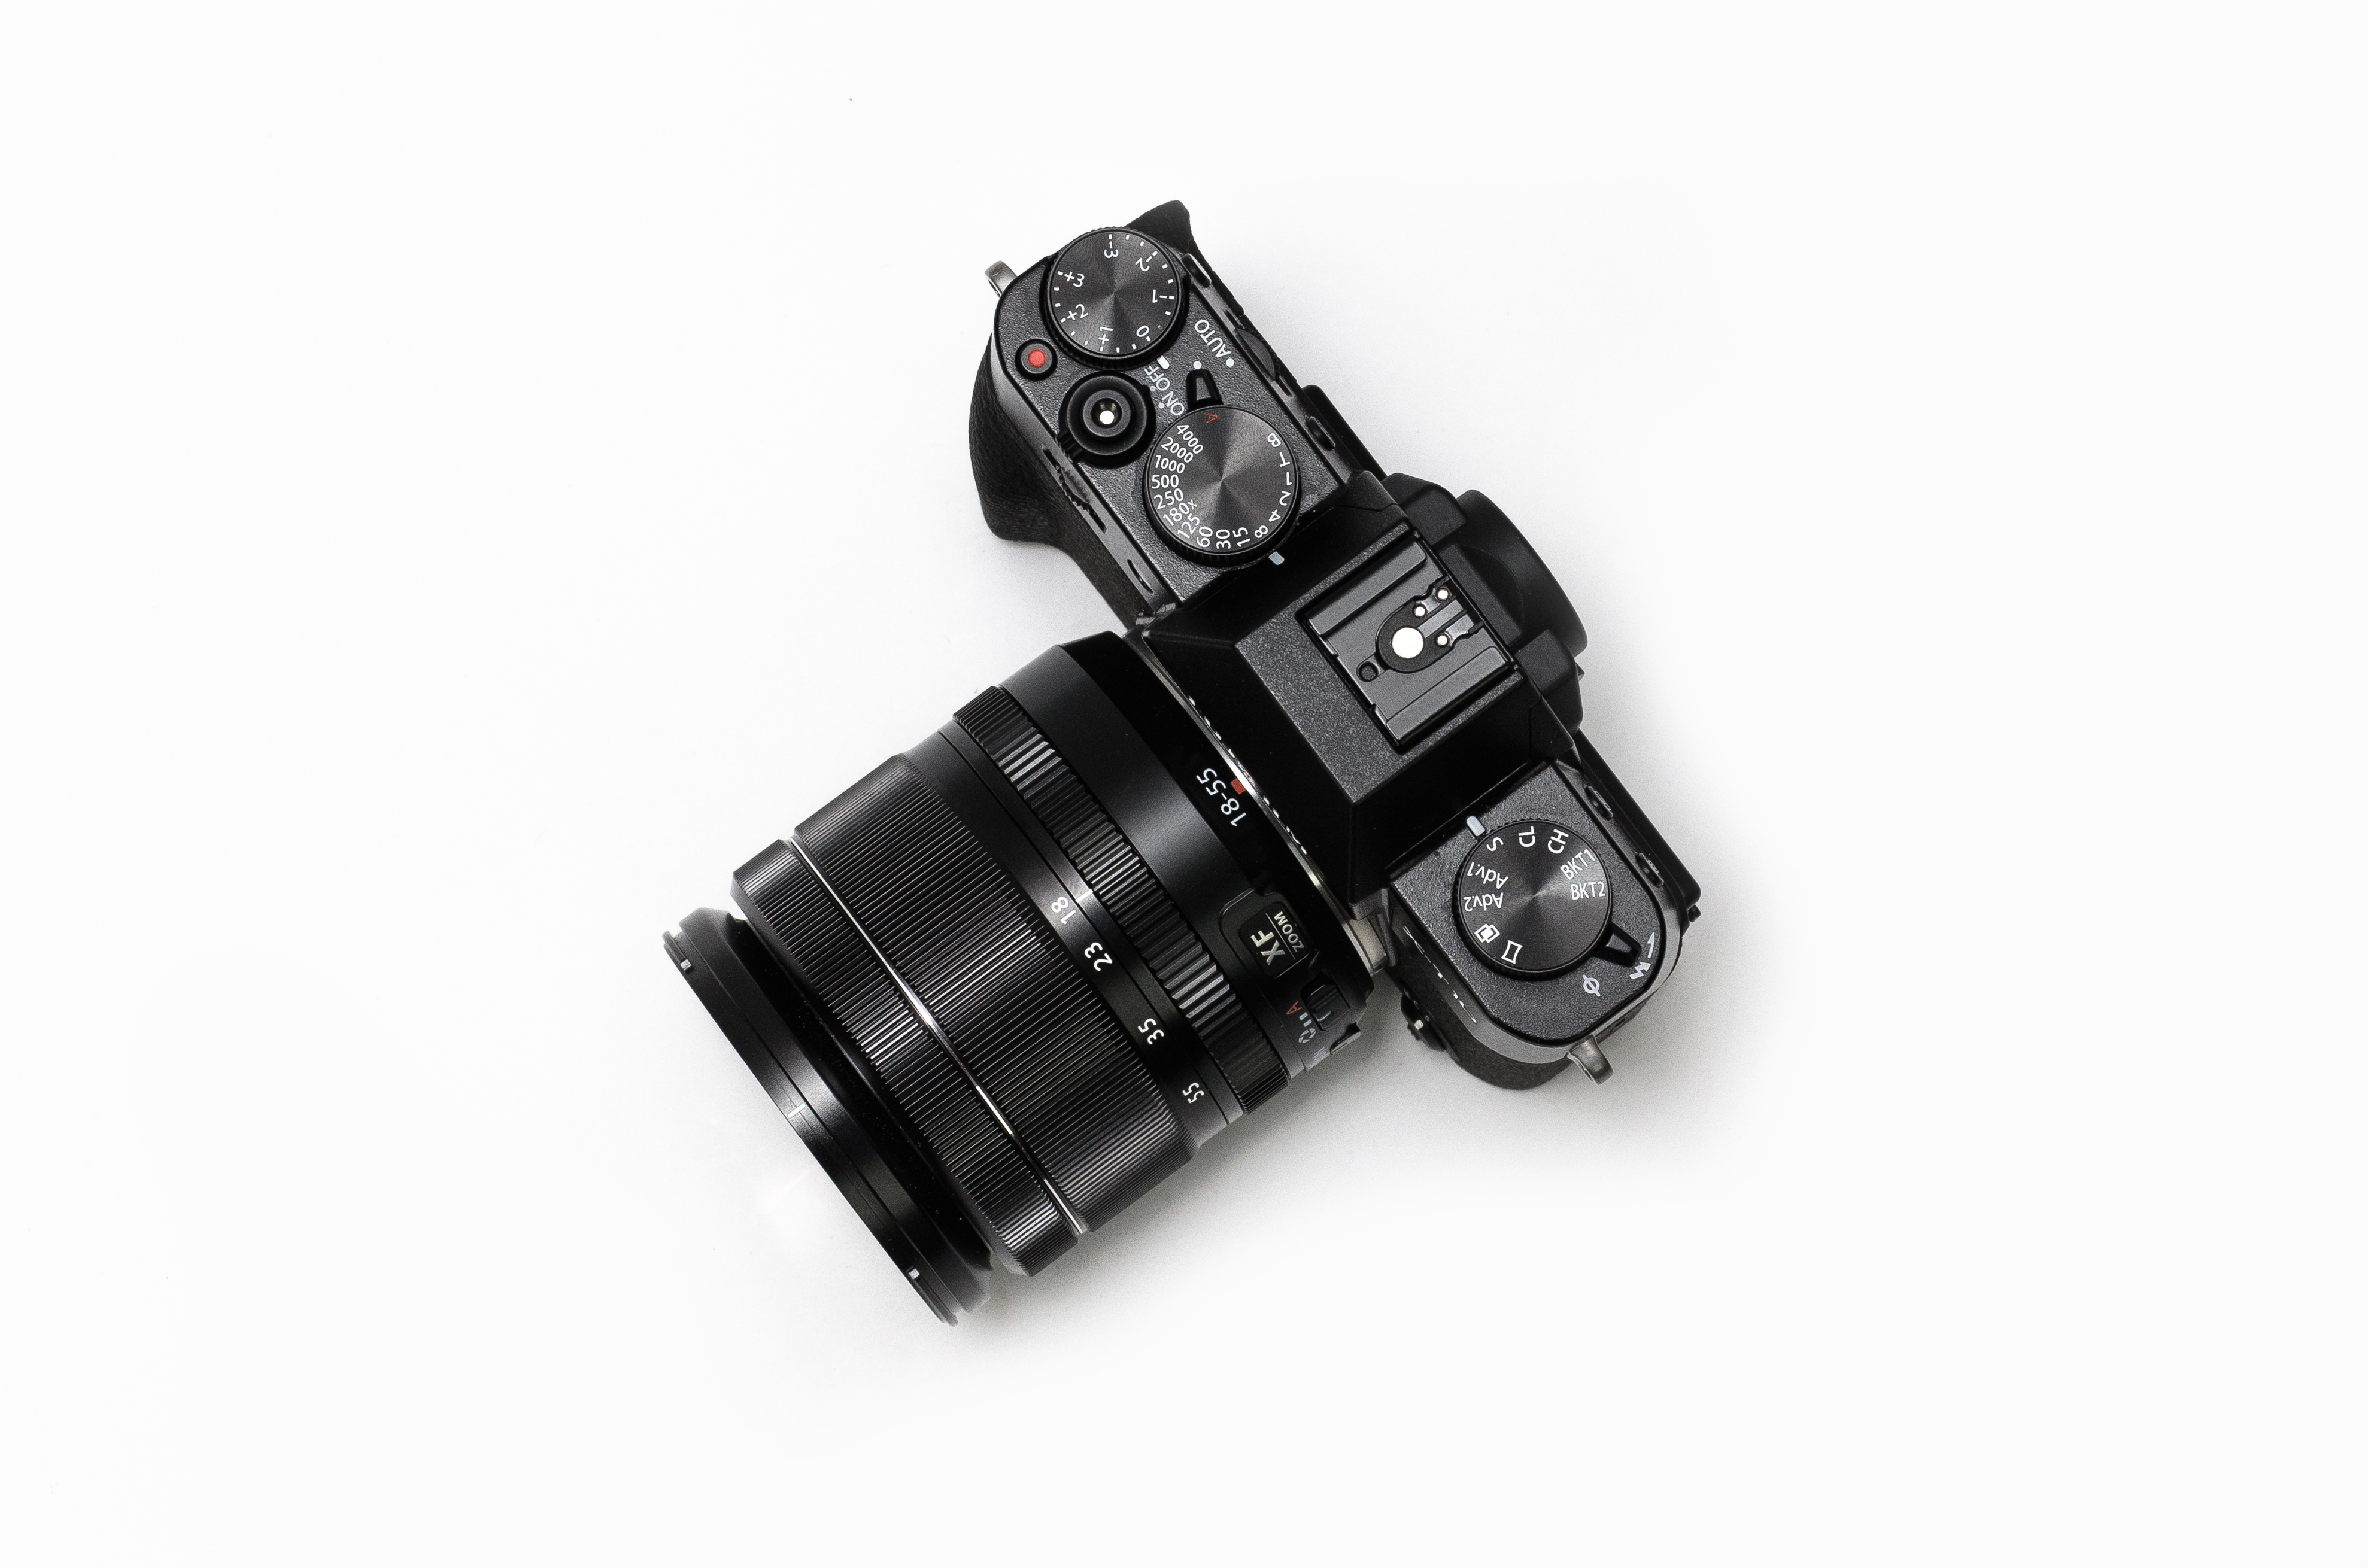
camera, product, camera lens, cameras optics, camera accessory